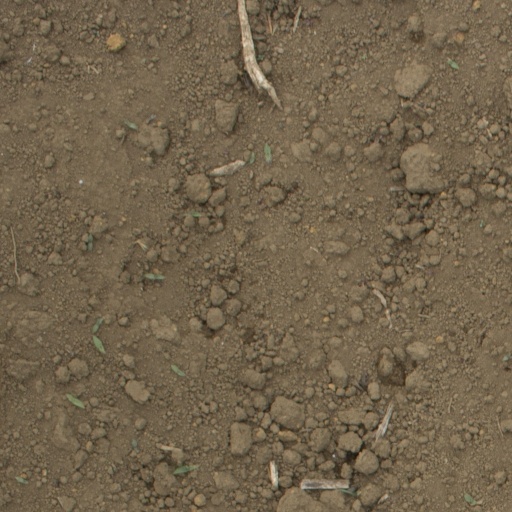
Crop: Jerusalem artichoke